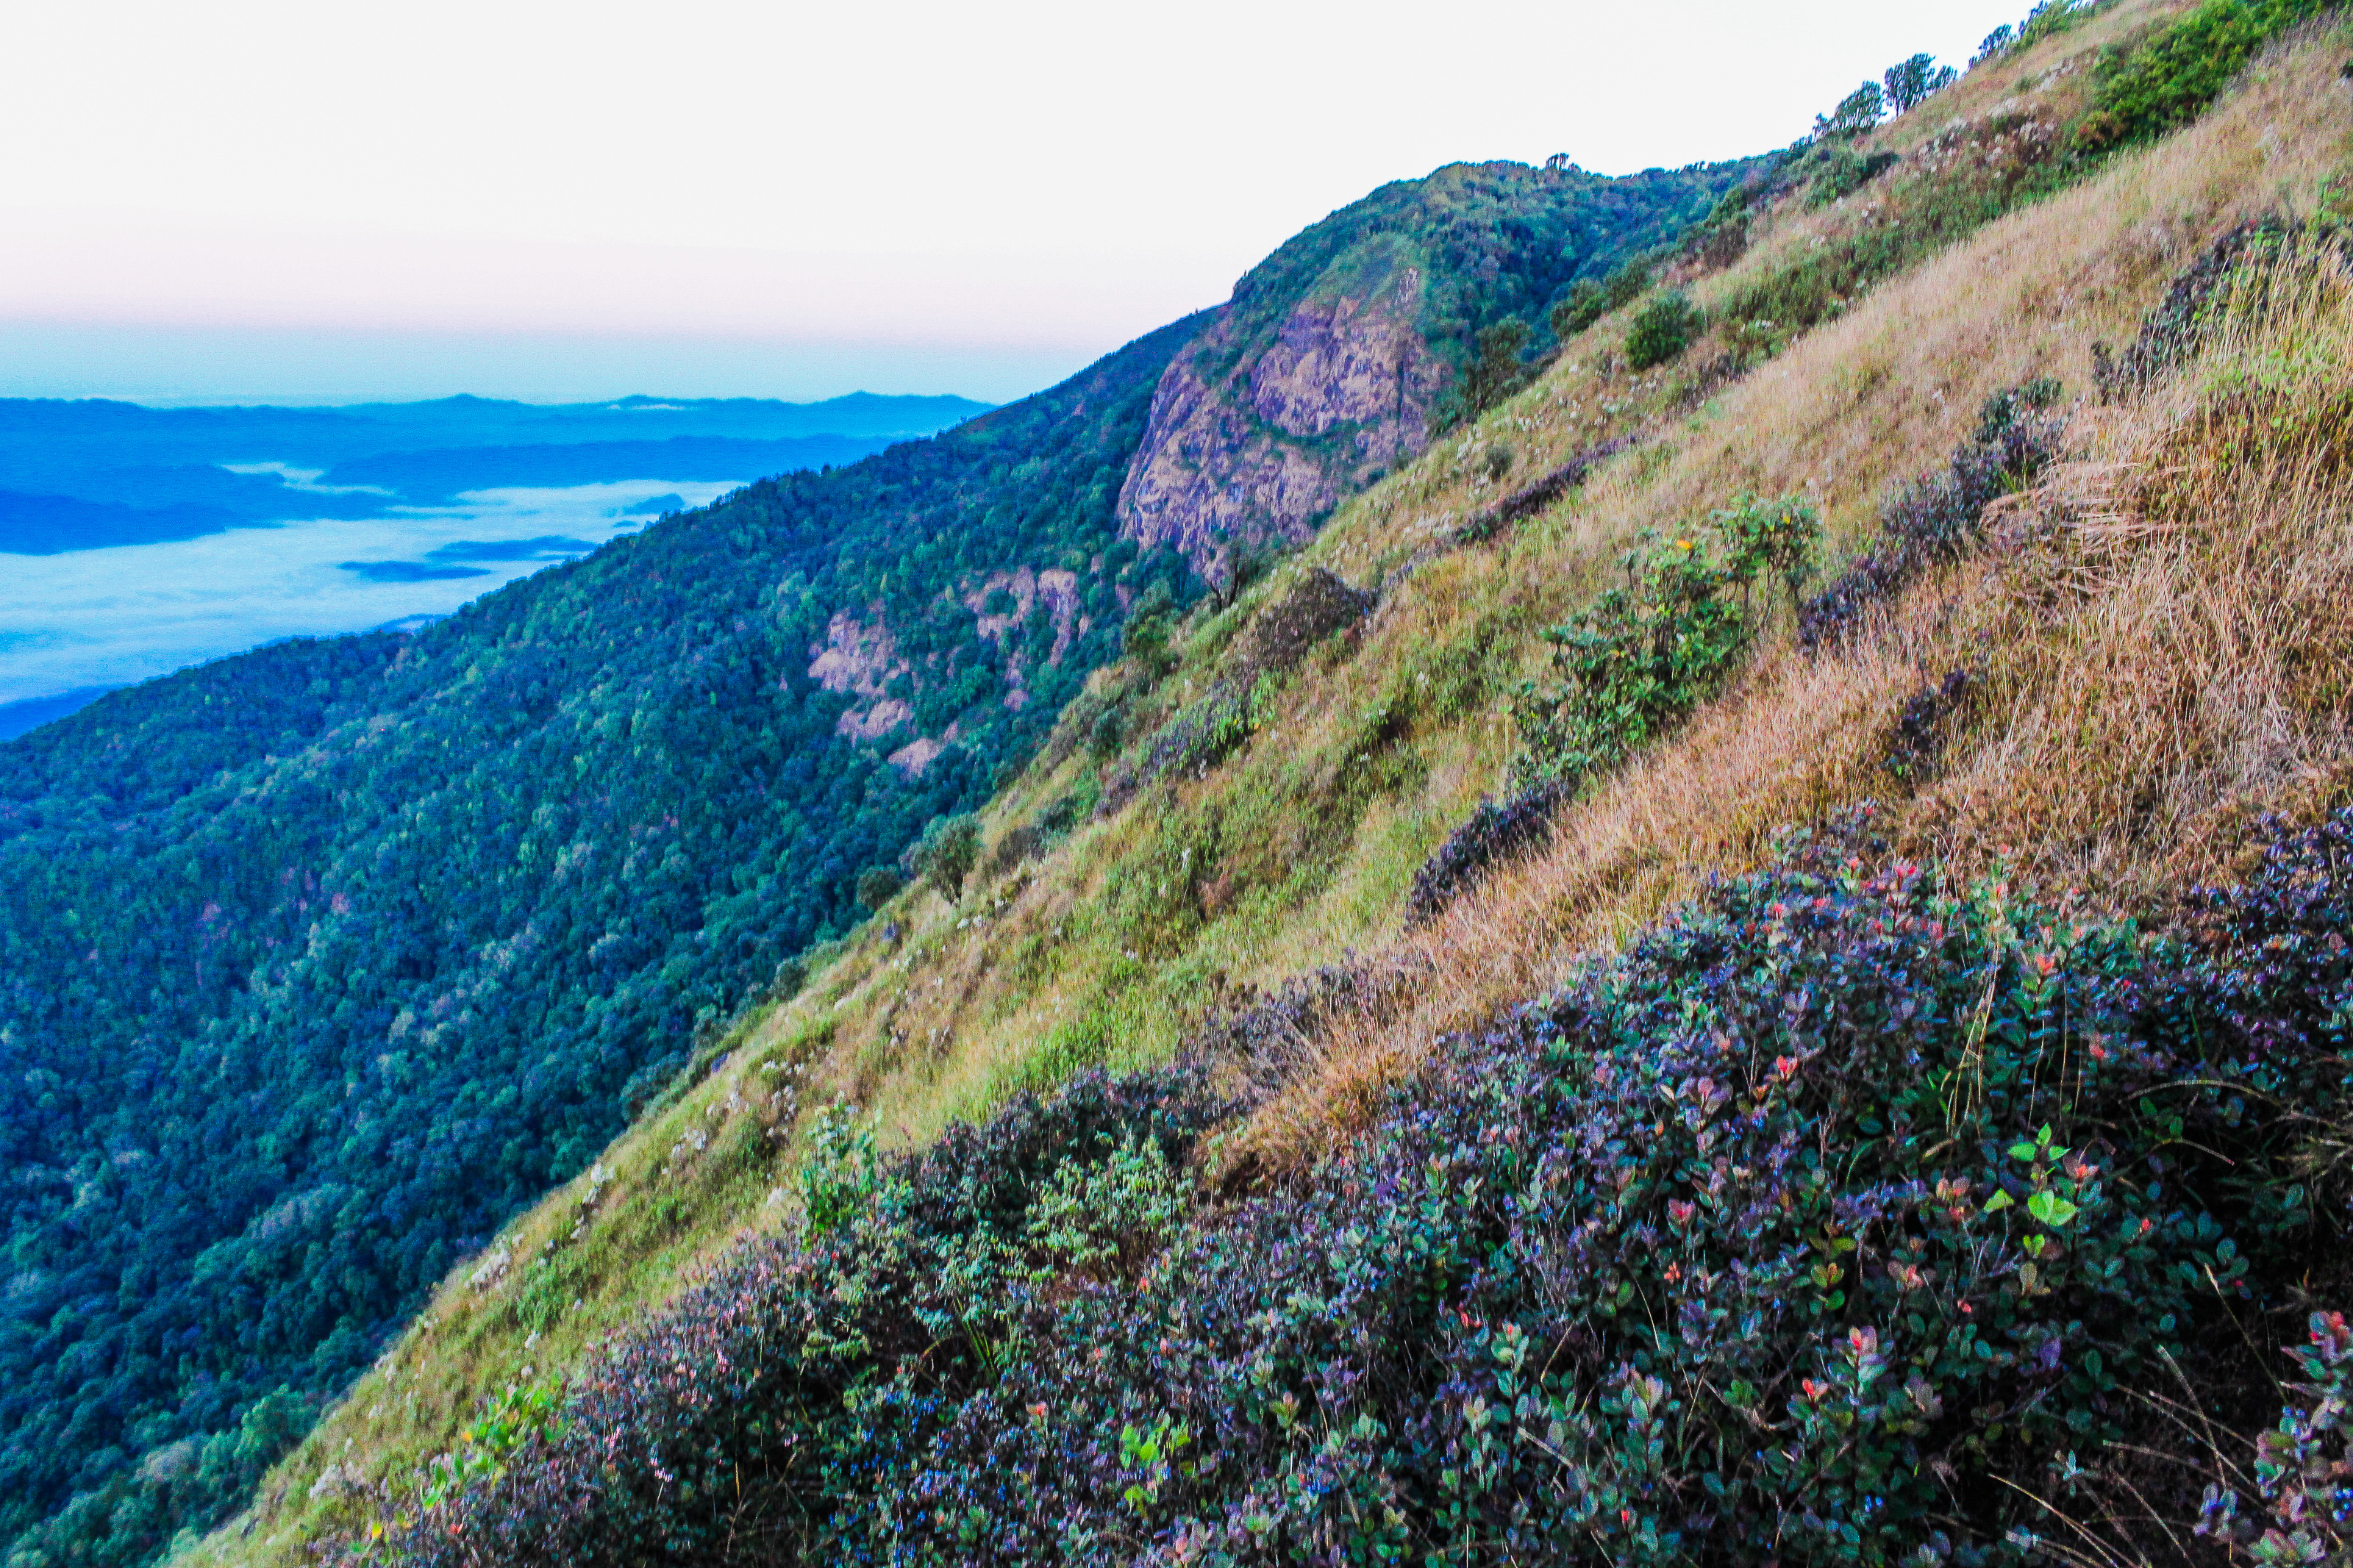
nature, mountain, mountainous landforms, vegetation, natural landscape, hill, ridge, wilderness, hill station, highland, nature reserve, natural environment, plant community, sky, coast, slope, rock, chaparral, grass, tree, terrain, wildflower, landscape, fell, geology, national park, plant, mount scenery, cliff, trail, shrubland, sea, geological phenomenon, mountain range, escarpment, grassland, coastal and oceanic landforms, forest, flower, outcrop, adventure, road, headland, valley, tourism, state park, bay